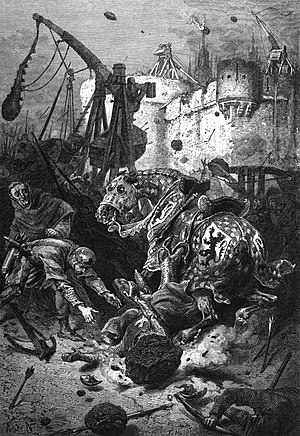
Simon 4. af Montfort
Samtidig tegning af Simon de Montfort død
Simon IV de Montfort, 5. jarl af Leicester var en fransk adelsmand, som deltog i det Fjerde Korstog, og en fremtrædende anfører i det Albigensiske korstog. Han døde under belejringen af Toulouse i 1218.